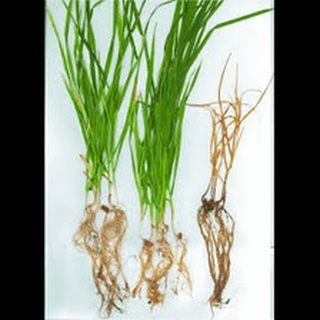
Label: wheat_common_root_rot